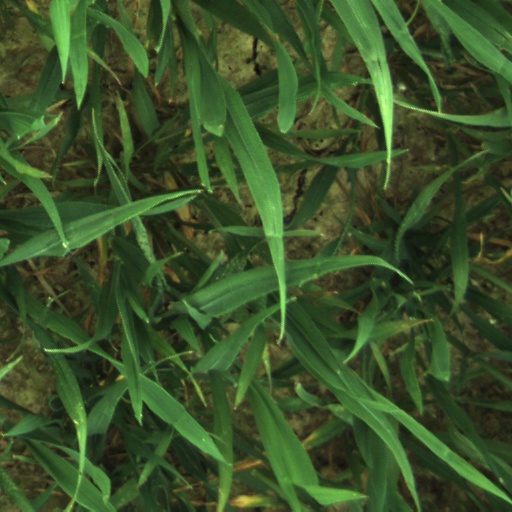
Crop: wheat